Meridian Speedway (Idaho)

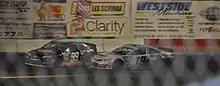
Hailie Deegan passing Cole Rouse on the last lap of the 2018 West Series race at Meridian to score her first NASCAR win

Meridian Speedway hosted the NAPA Auto Parts Idaho 208, a NASCAR K&N Pro Series West race, from 2015 to 2019. The race was also on the original schedule for the 2020 season of the rebranded ARCA Menards Series West, but due to COVID-19, was later postponed from its August 29 date and eventually cancelled and replaced with a second race for the series at the Las Vegas Motor Speedway Bullring. Meridian Speedway was permanently removed from the West Series schedule in 2021.